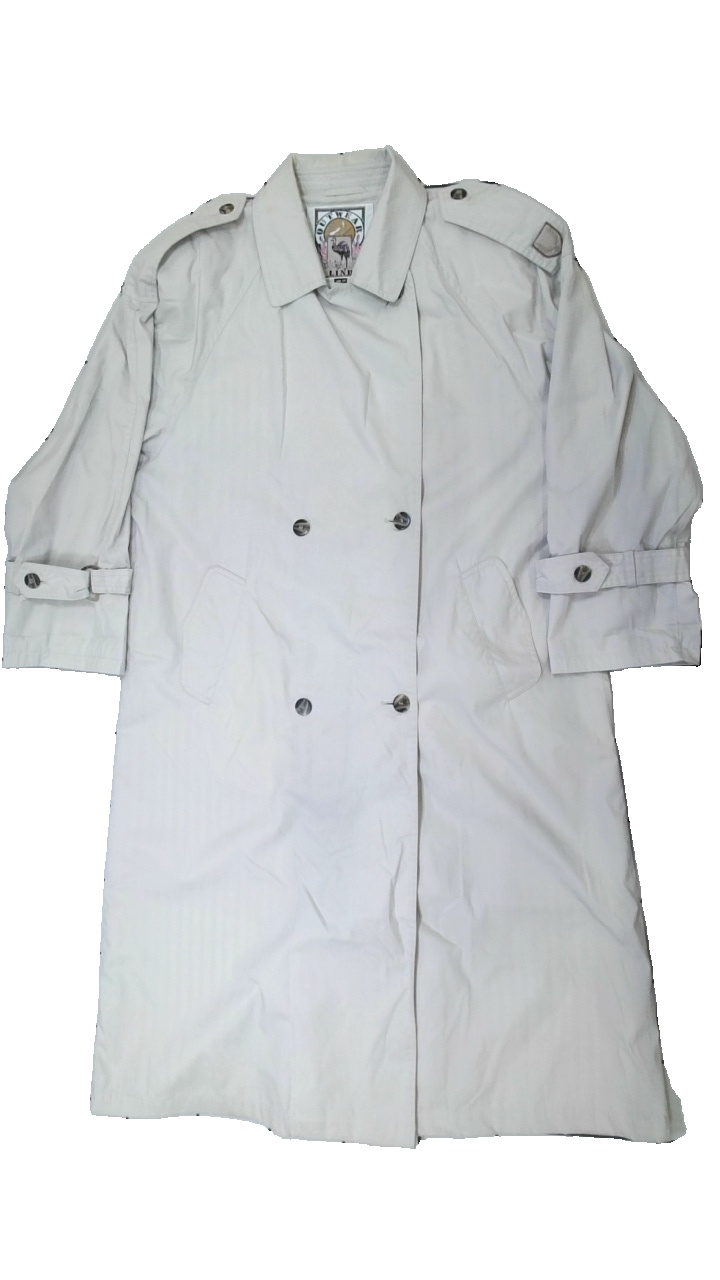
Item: Jacket (Ladies)
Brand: Lindex
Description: Beige long coat from Lindex, size 38. Probably vintage. Poor condition.
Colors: Beige
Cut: Regular, Long
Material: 68% poly, 32% cott
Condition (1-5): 1
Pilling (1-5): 5
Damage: Stains all along the bottom edges
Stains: Major
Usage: Export
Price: <50